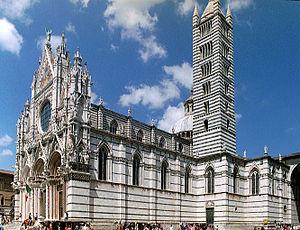
L'architecture gothique est un style architectural d'origine française qui s'est développé à partir de la seconde partie du Moyen Âge en Europe occidentale. Elle apparaît en Île-de-France et en Haute-Picardie au XIIᵉ siècle. Elle se diffuse rapidement au nord puis au sud de la Loire et en Europe jusqu'au milieu du XVIᵉ siècle et même jusqu'au XVIIᵉ siècle dans certains pays. L'esthétique gothique et ses techniques se perpétuent dans l'architecture française au-delà du XVIᵉ siècle, en pleine période classique, dans certains détails et modes de constructions. Enfin, un véritable renouveau apparaît avec la vague de l'historicisme du XIXᵉ siècle jusqu'au début du XXᵉ siècle. Le style a alors été qualifié de néo-gothique.
La cathédrale Santa Maria Assunta, appelée couramment Duomo di Siena, est la cathédrale de Sienne, en Toscane. Elle domine une ville déjà perchée et concentrée entre ses remparts. Elle mêle les styles roman toscan et gothique.